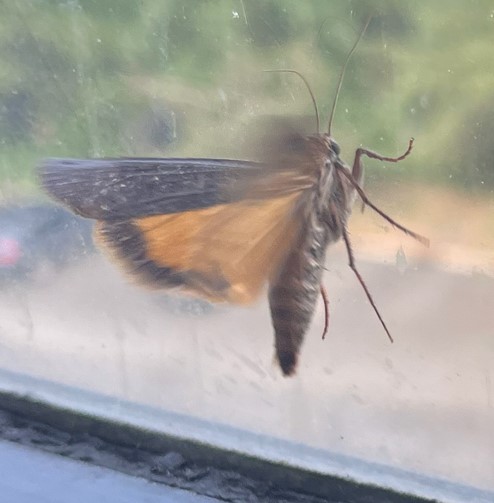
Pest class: cutworms